Old Churchyard Cemetery

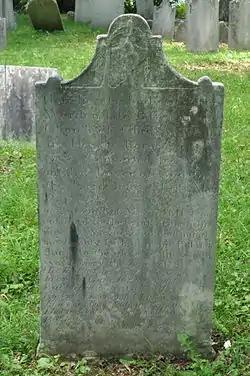

The Old Churchyard Cemetery (also known locally as the Stafford Hill Cemetery and the Jenks Road Cemetery) is a historic cemetery on Jenks Road in Cheshire. It is one of Cheshire's oldest cemeteries, and is located near the site of the first Baptist meetinghouse in the town.